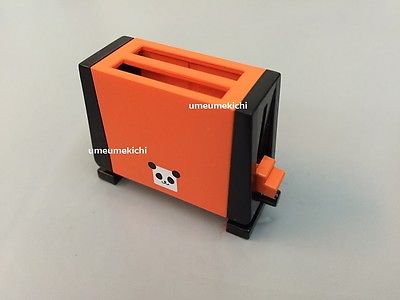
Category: toaster